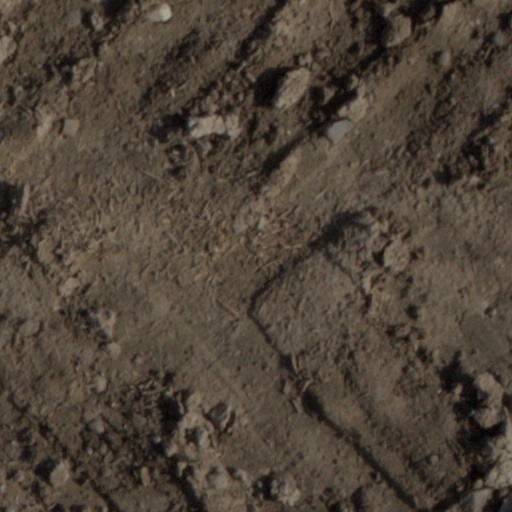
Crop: wheat